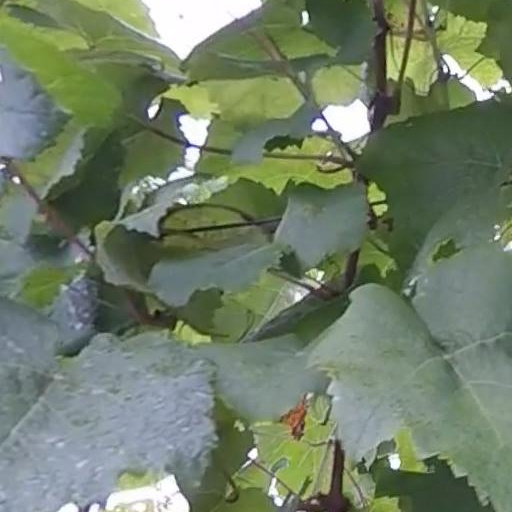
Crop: grape